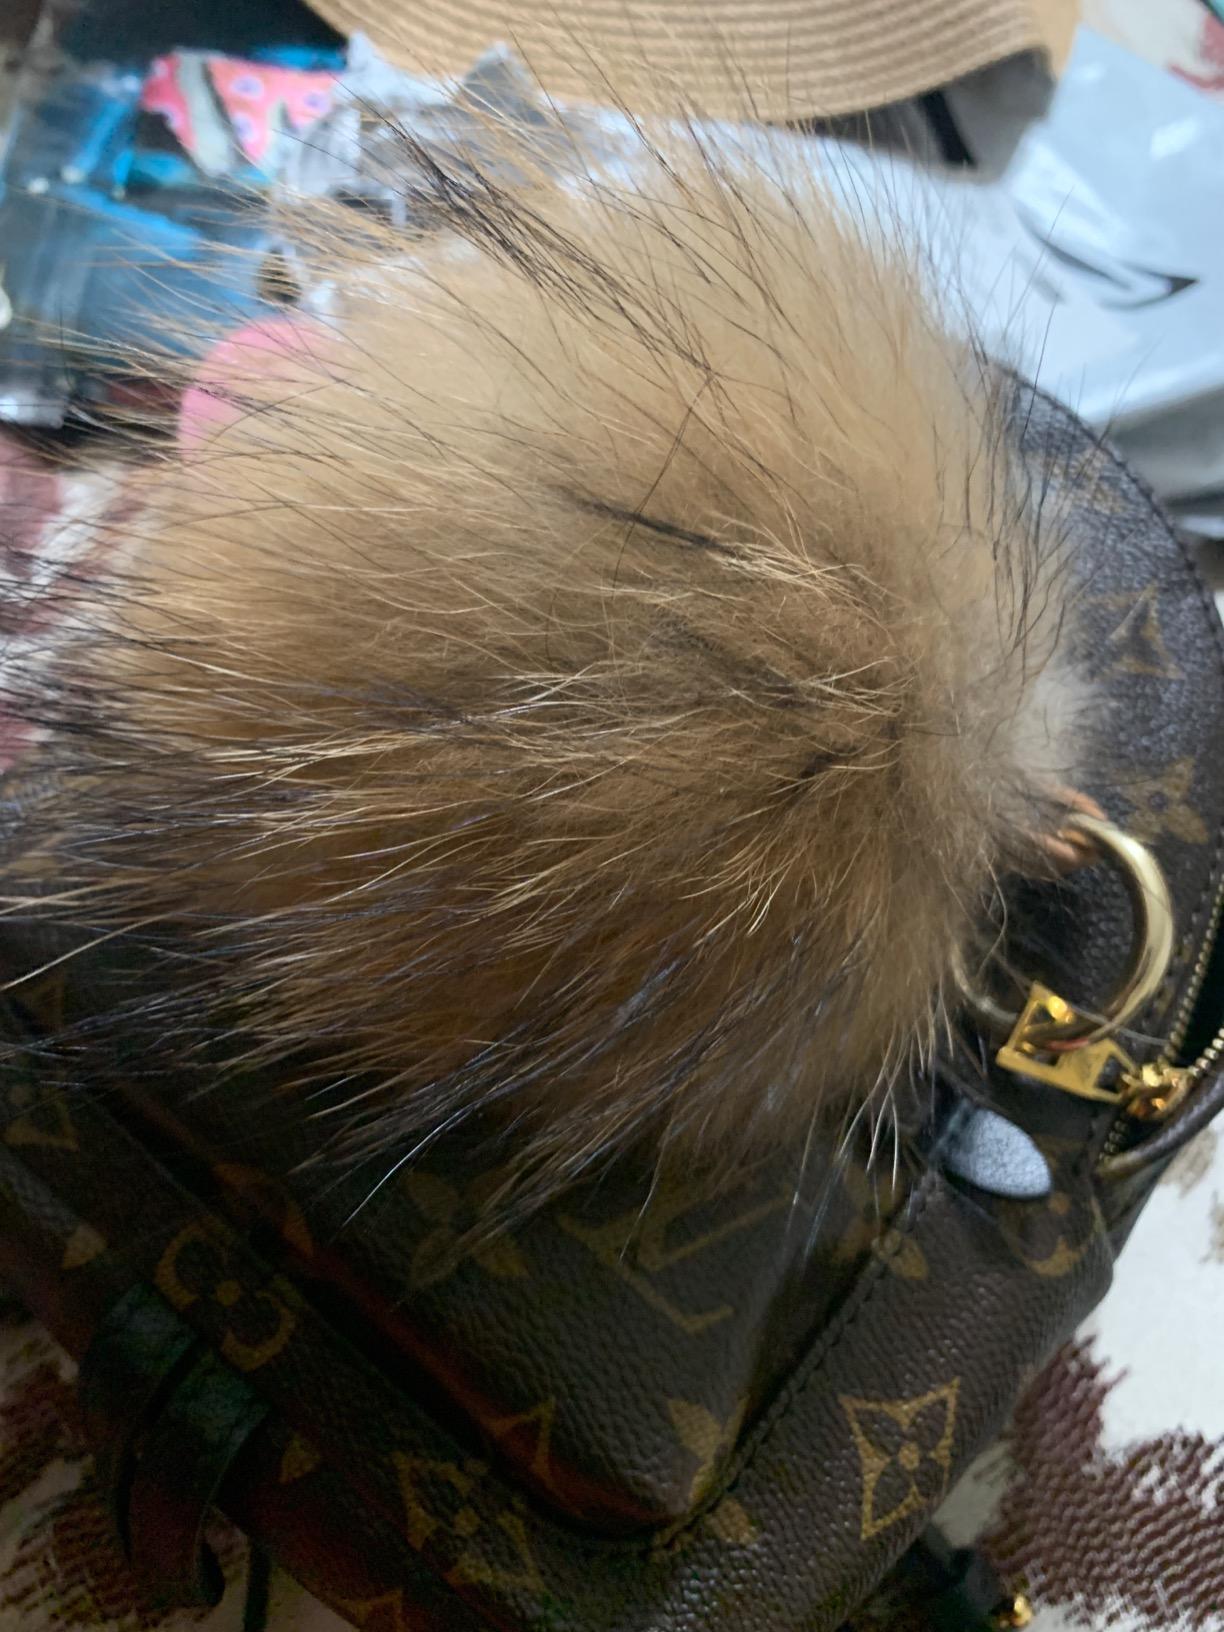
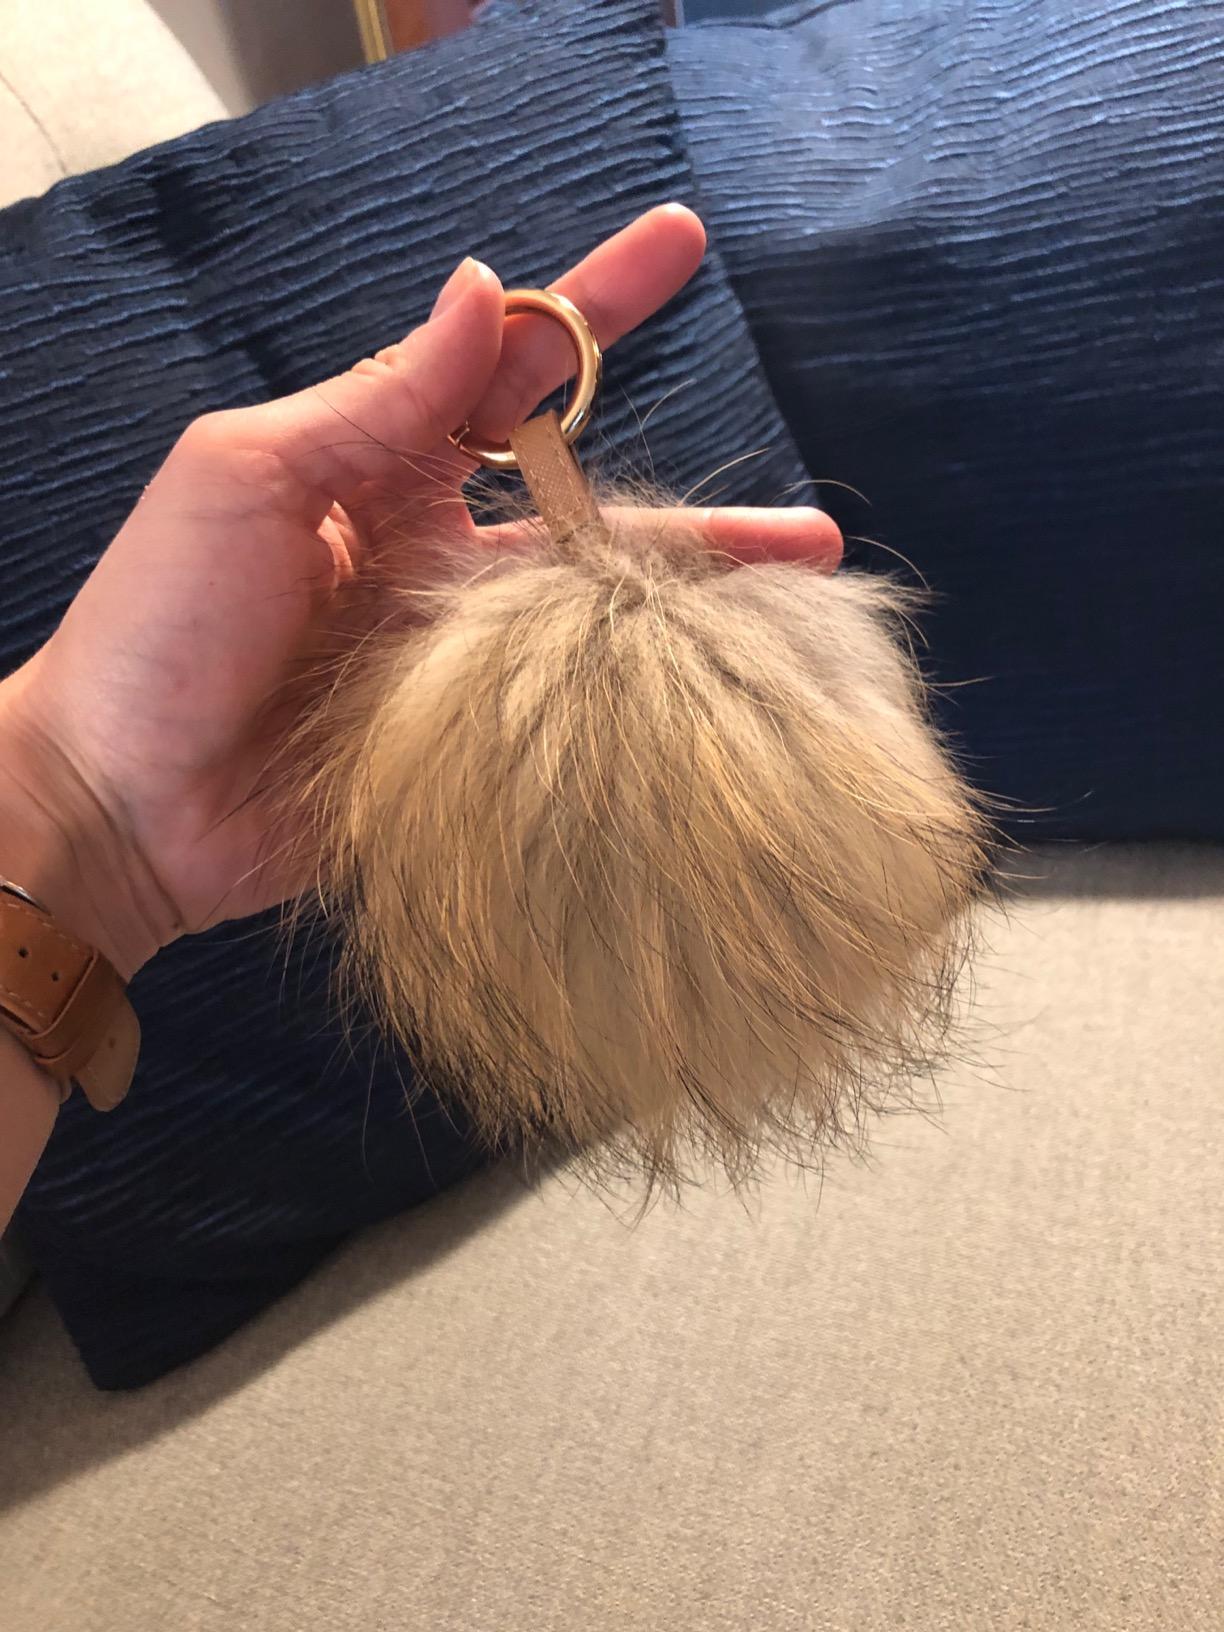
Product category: accessories_keychain
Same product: yes